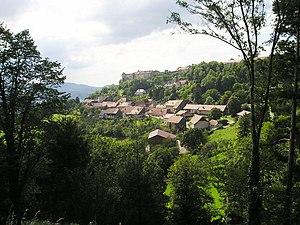
Les terres qui formeront le seigneurie de Belvoir dépendent au VIᵉ siècle de l'abbaye d'Agaune, en effet celle-ci s'était vu dotée par Sigismond, alors roi des Burgondes de 516 à 523, d'un territoire considérable comprenant, entre autres, des biens situés près de Besançon. Dans le courant du XIᵉ siècle les membres de la maison de Rougemont, originaire du lieu du même nom, occuperont la charge de vicomte de Besançon et c'est tout naturellement qu'un cadet de cette maison, en la personne de Thibaud de Rougemont, va se voir doté au XIIᵉ siècle des terres de Belvoir qu'il érigera en seigneurie en prenant le nom de "Thibaud Iᵉʳ de Belvoir". Avec le décès de Thiébaud III de Belvoir en 1339 ses terres seront transmises par testament à son neveu Vauthier de Cusance, fils de sa sœur Isabelle et de Jean de Cusance, bailli de Bourgogne.